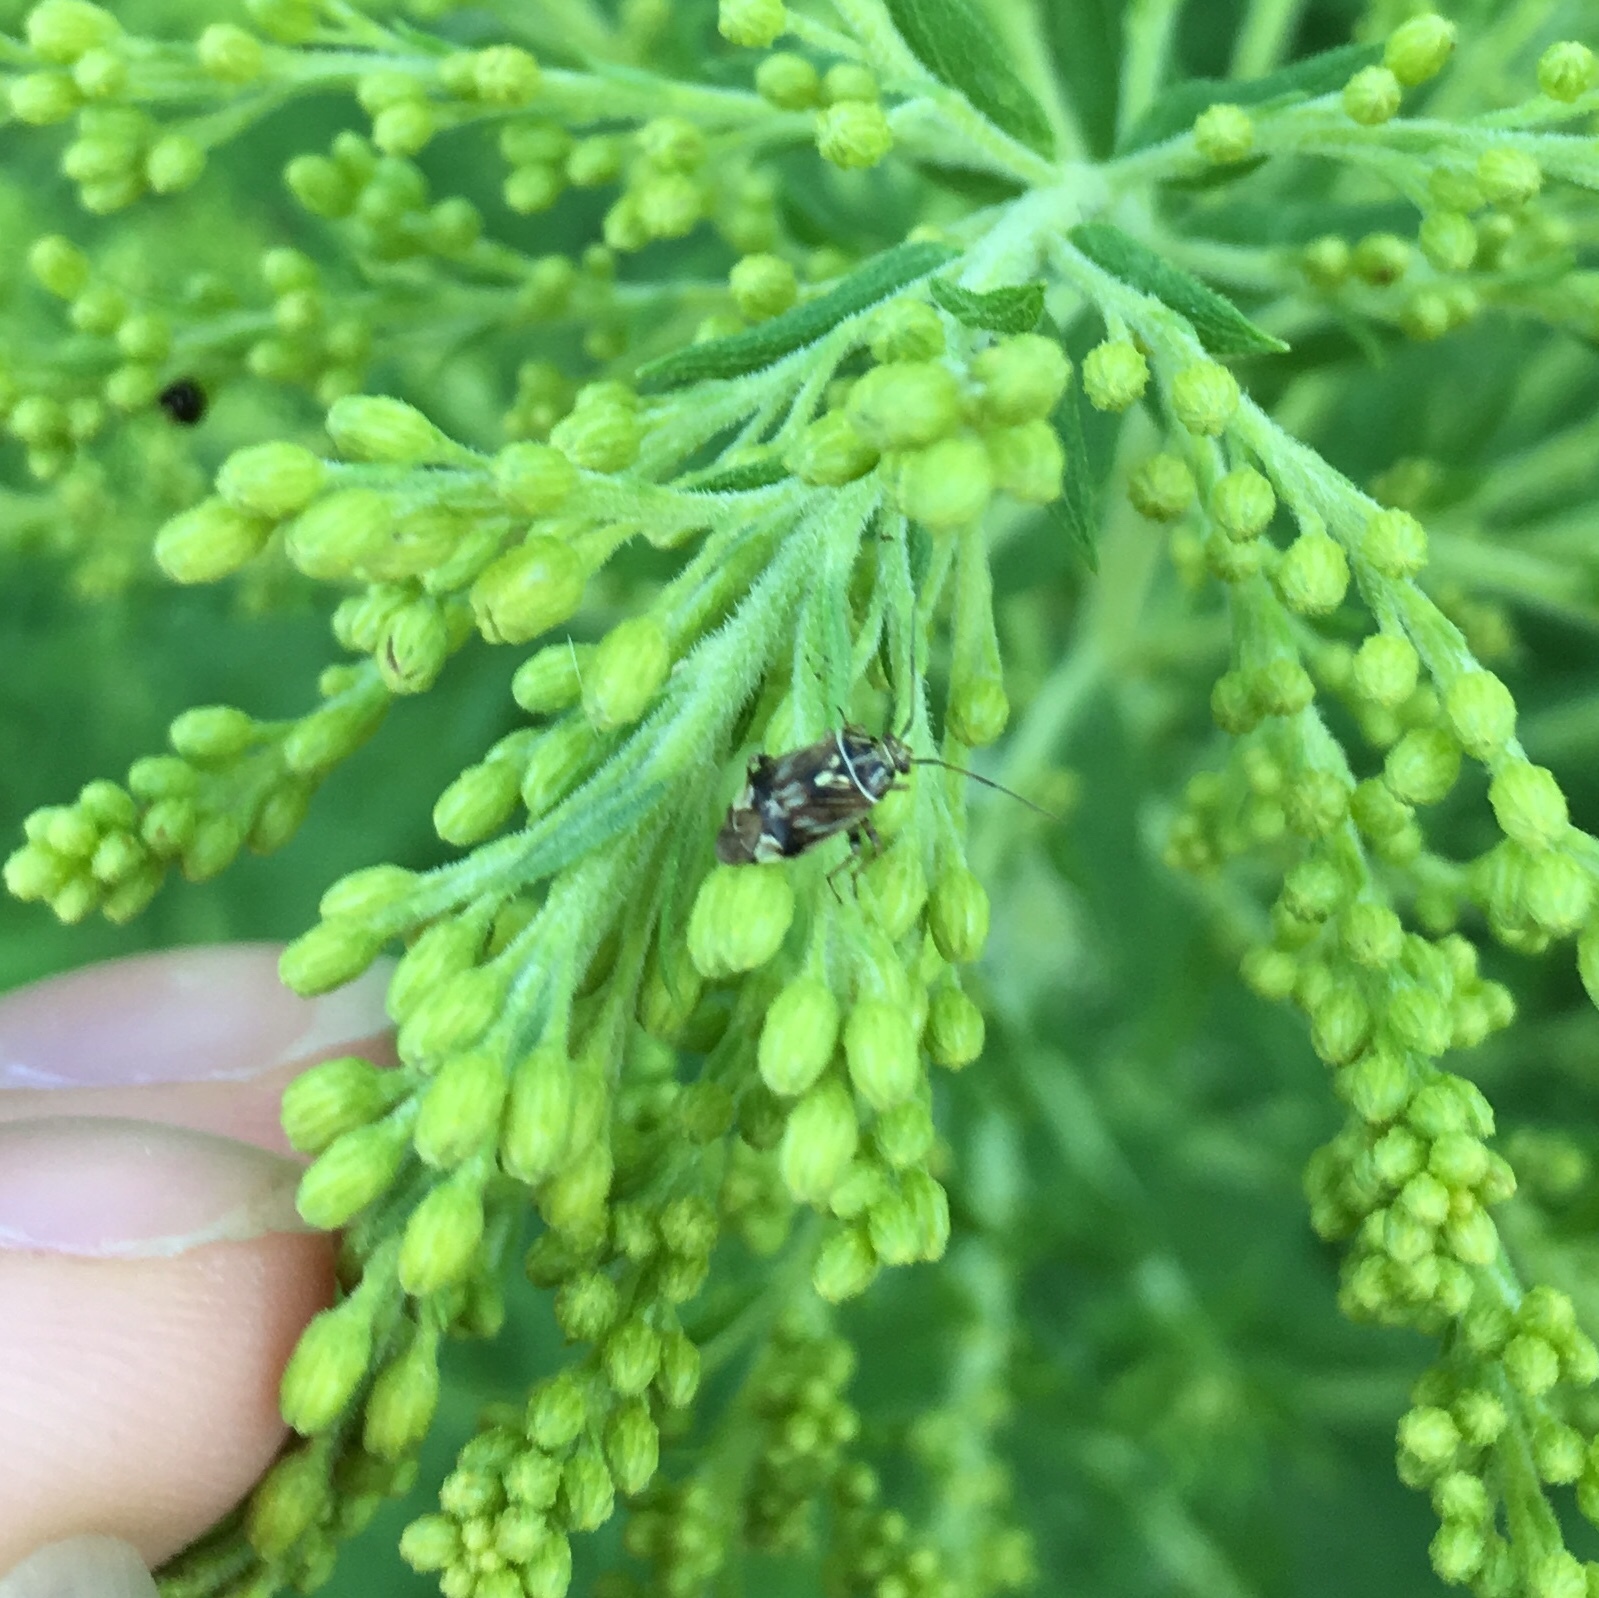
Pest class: lygus_bug